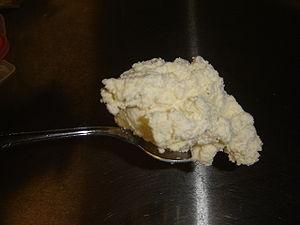
La rigouta est un fromage de lactosérum fermier ou artisanal élaboré en Tunisie, principalement à Béja. Ce fromage est fabriqué au petit-lait de brebis sicilo-sarde.